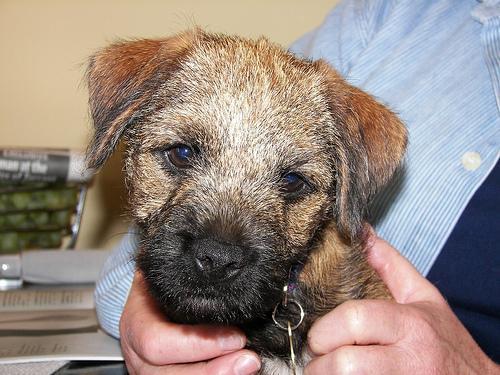
Border_terrier